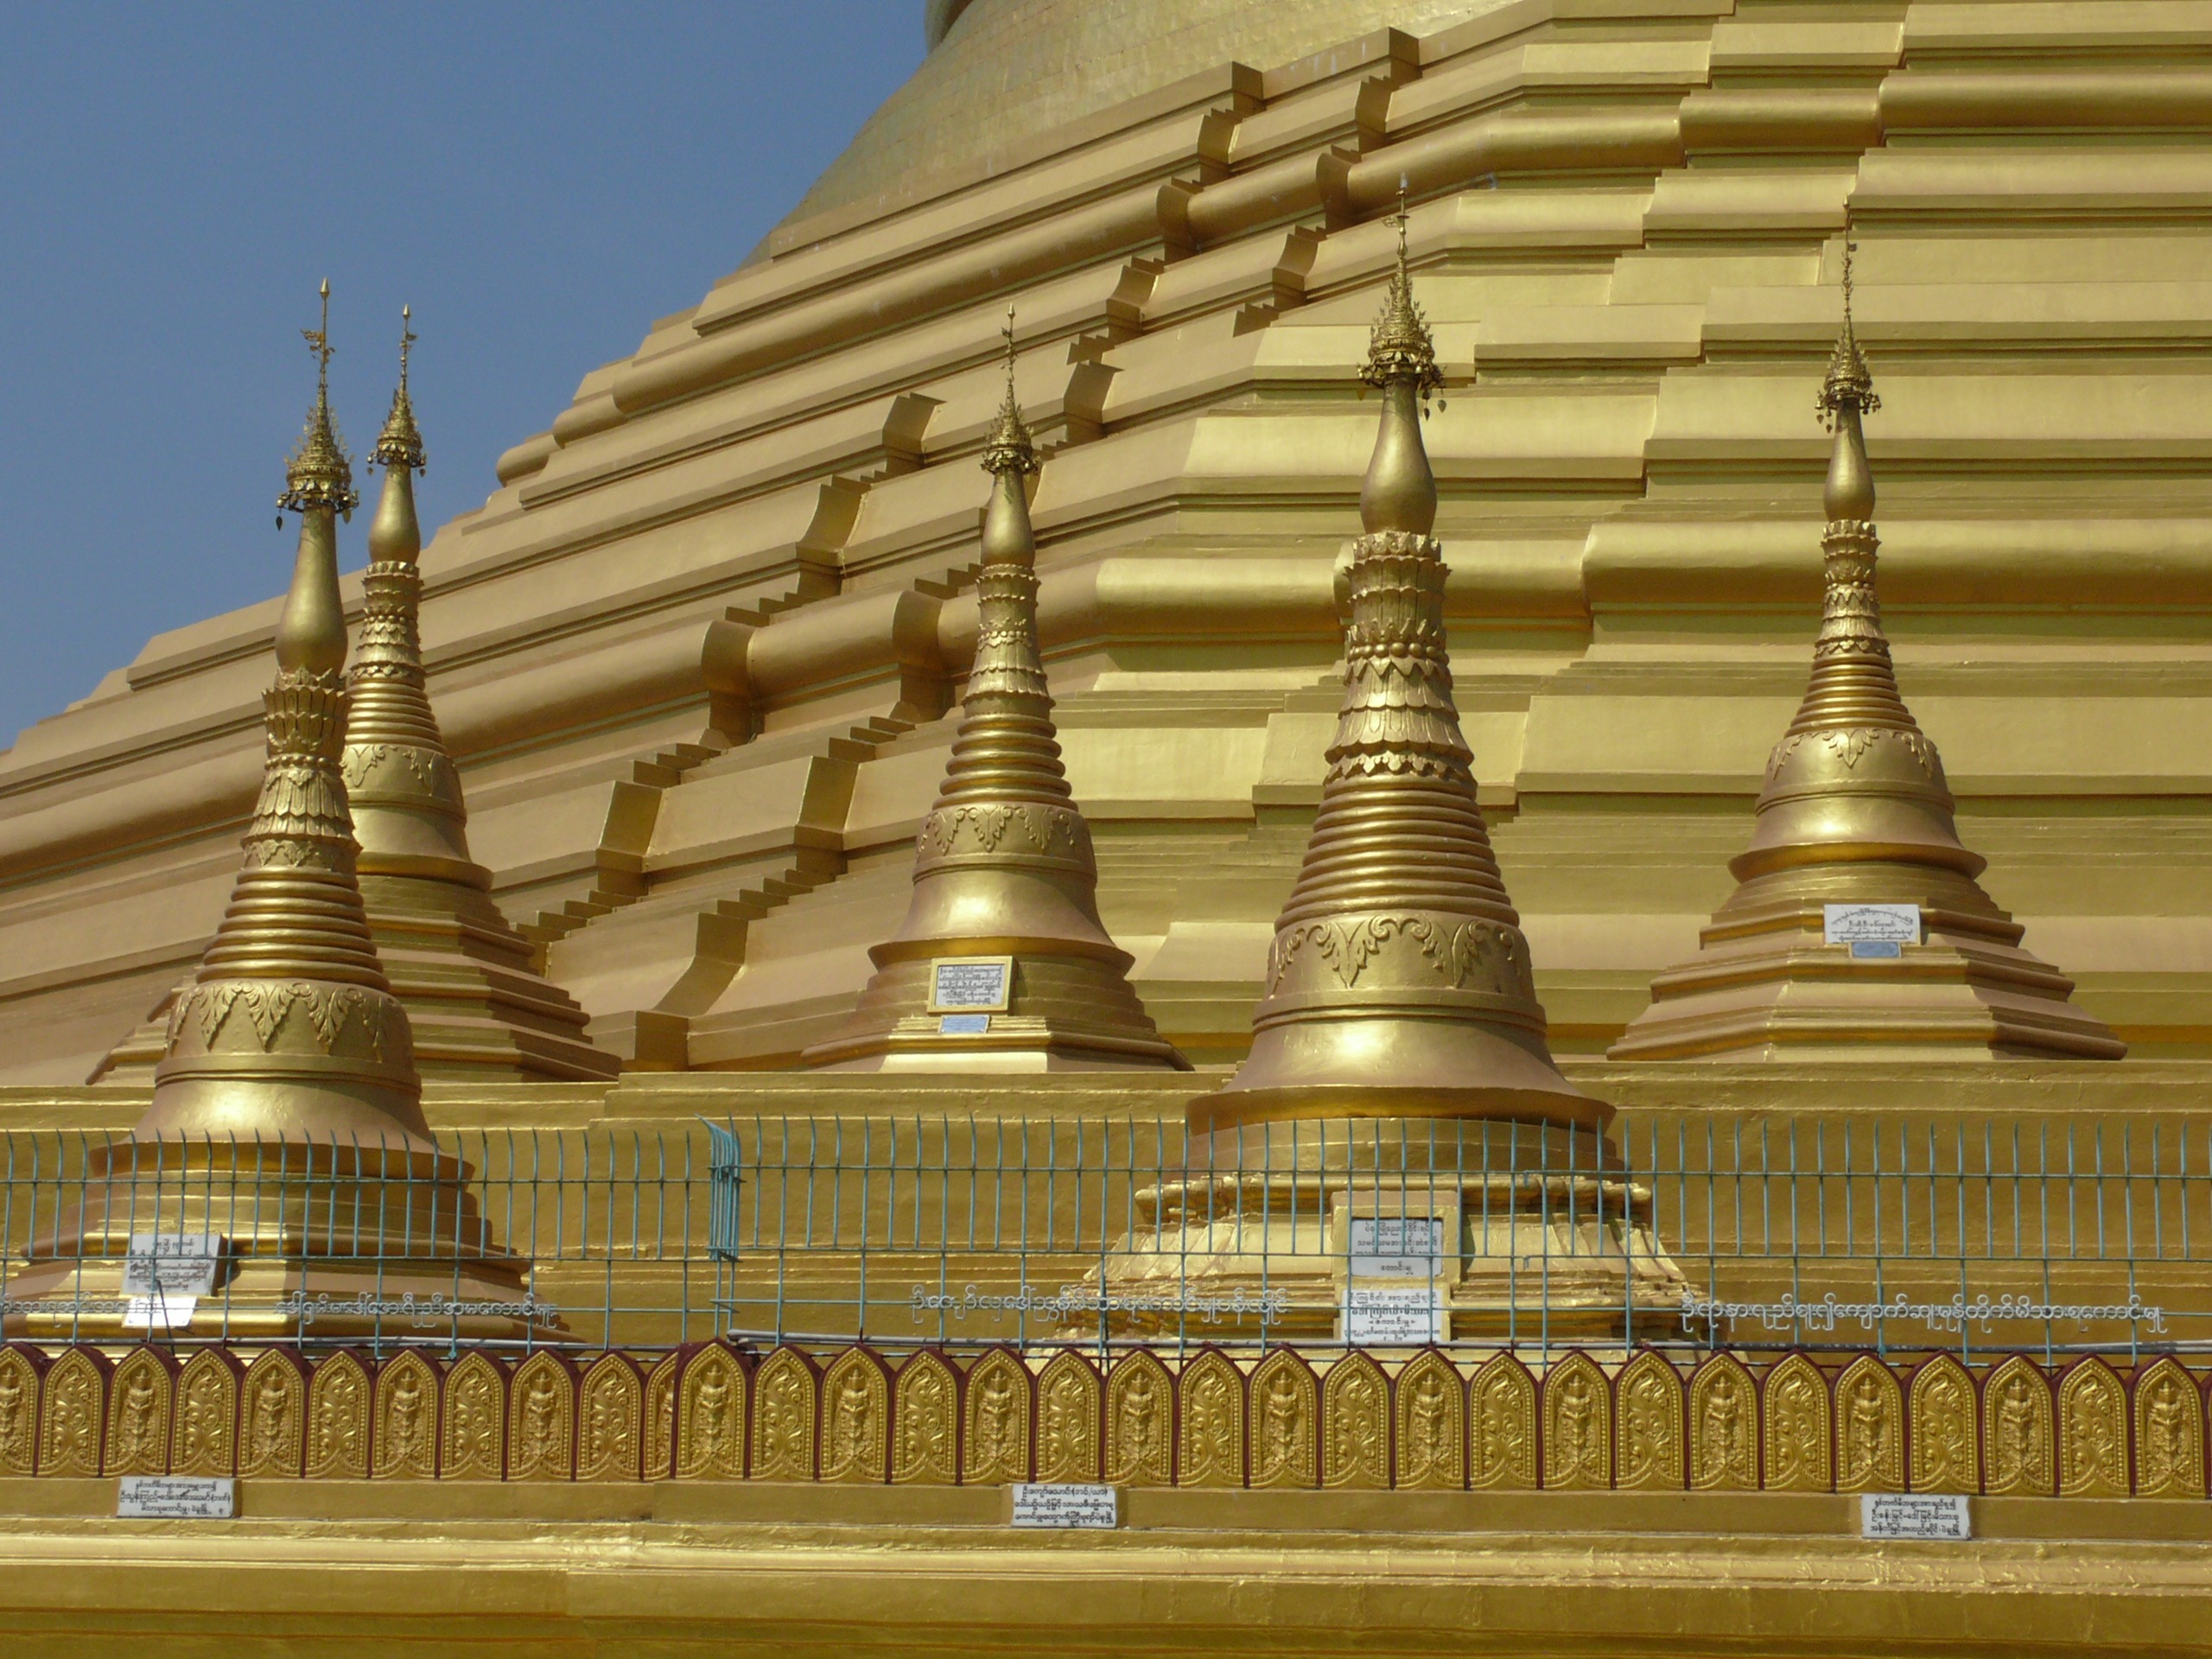
structure, building, palace, tower, buddhism, landmark, place of worship, gold, temple, pagoda, wat, myanmar, hindu temple